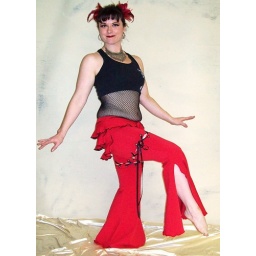
Megan wearing the Ruffle Bum Corset pants in red, trimmed in black with black grometts and blck satin ribbon.